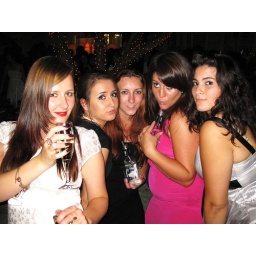
us at the poshest bar in Sydney :) and us girls got in for free :) cause we are so darn pretty!!